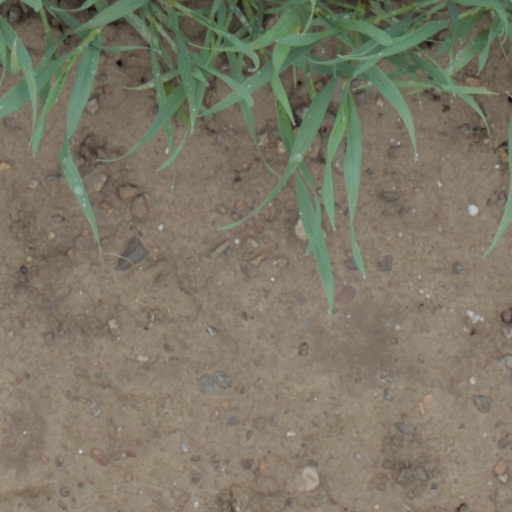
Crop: wheat